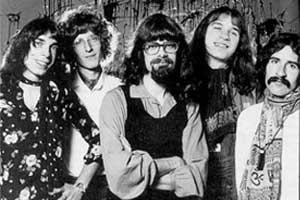
Pulsar est un groupe de rock progressif français, originaire de Lyon, en Rhône-Alpes. Formé en 1970, le groupe est notamment influencé par Pink Floyd ou des musiciens classiques comme Gustav Mahler. Le groupe se met en pause en 1981 et se sépare en 1988, et revient occasionnellement dans les années 2000.